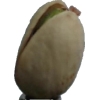
Label: pistachio